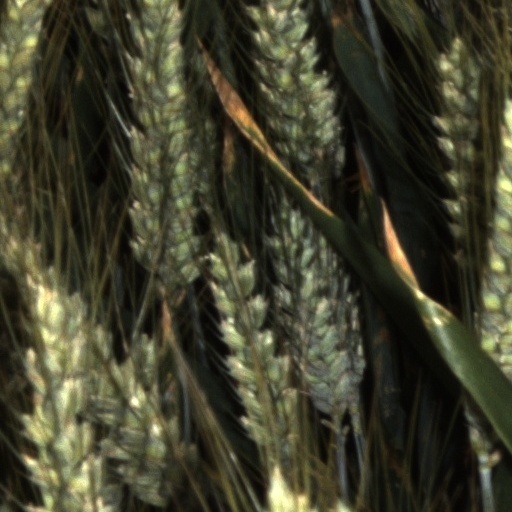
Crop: wheat